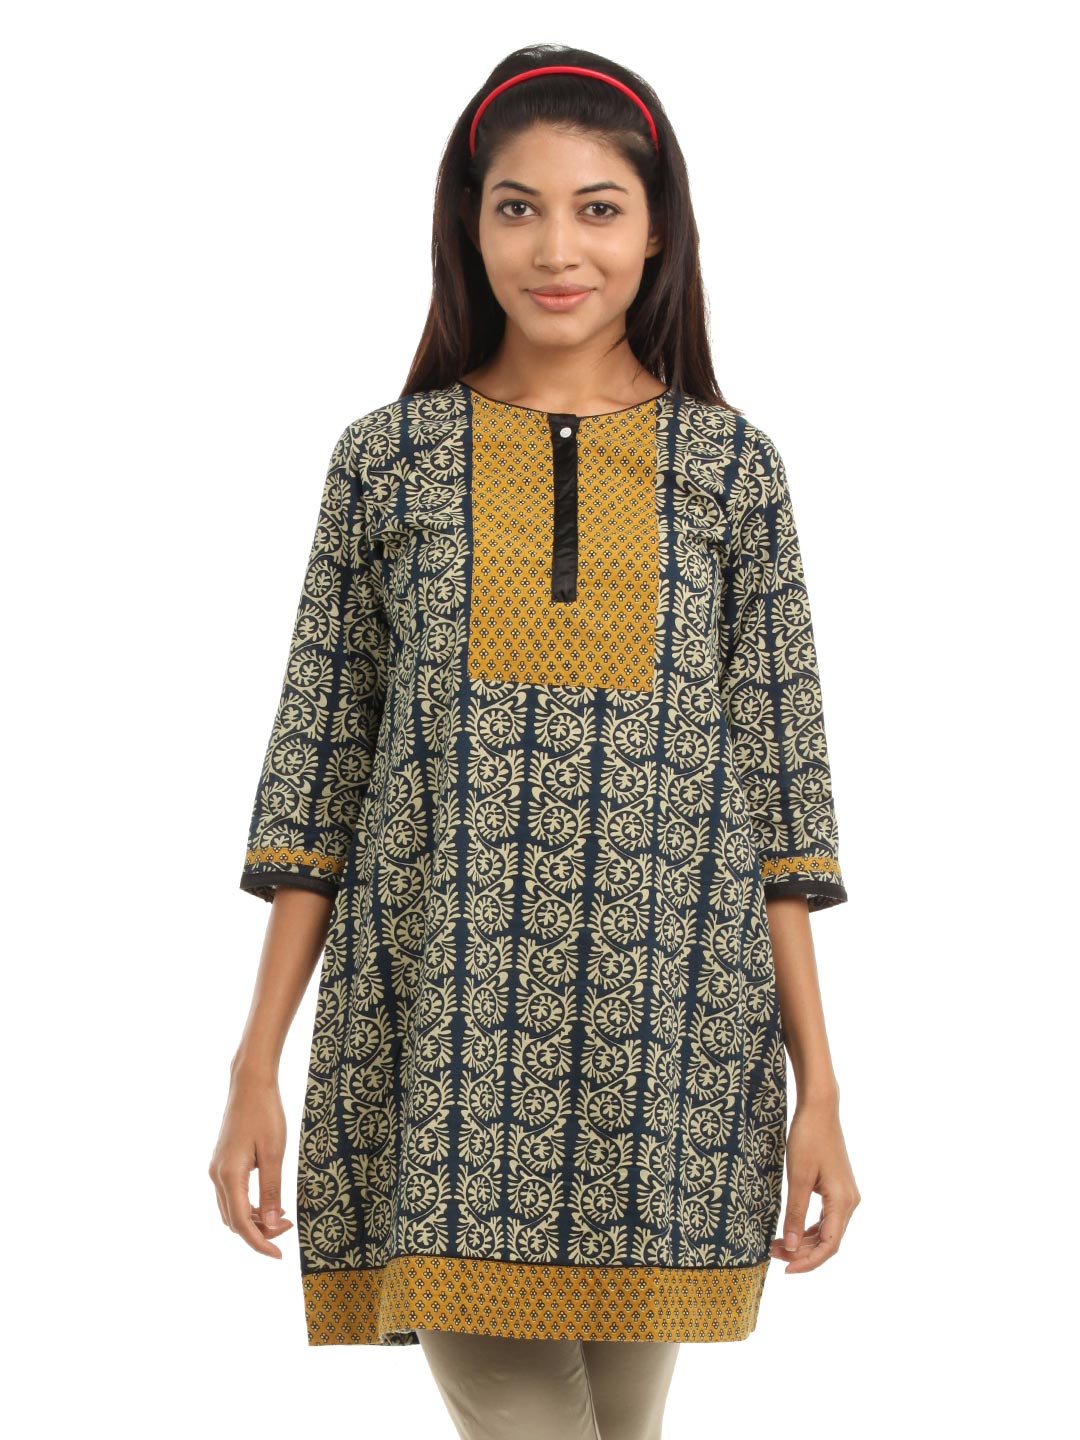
Mother Earth Women Blue Kurta
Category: Apparel / Topwear / Kurtas
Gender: Women
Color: Blue
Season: Summer 2012
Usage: Ethnic